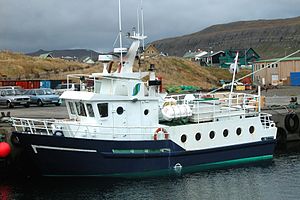
Strandfaraskip Landsins
M/F Sildberin - Sandur - Skúvoy.
Strandfaraskip Landsins er det offentlige transportselskab på Færøerne med hovedkvarter i Tvøroyri på Suðuroy, hvor færgen Smyril sejler fra færgehavnen Krambatangi til Tórshavn.